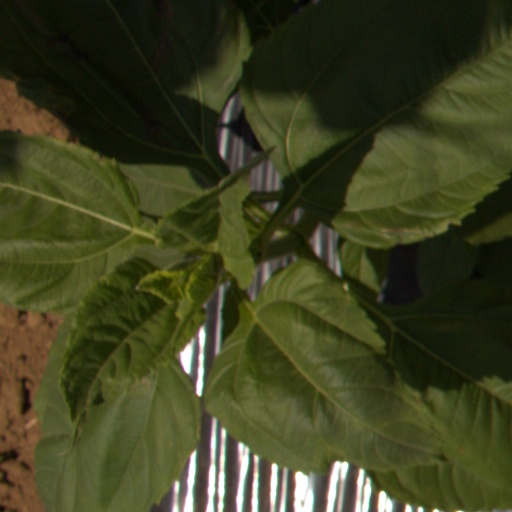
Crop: Jerusalem artichoke